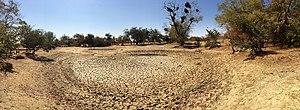
Bouli de Darbiti, photo prise en saison sèche (Janvier 2017)
Daribiti n°1 est un village situé dans le département de Kongoussi de la province du Bam dans la région du Centre-Nord au Burkina Faso.